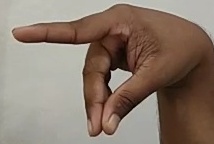
ASL sign: P